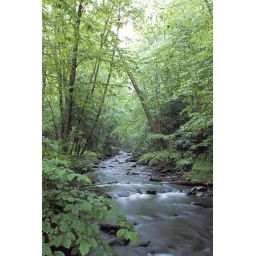
A rated white water river. This is near Parsons, WV